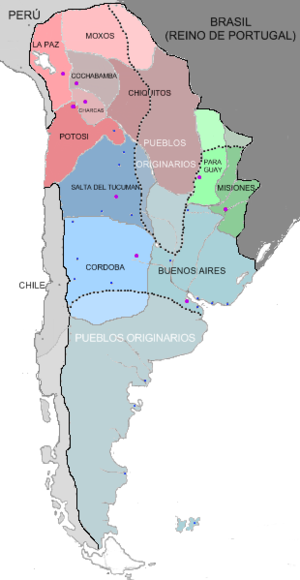
L’histoire de l’Argentine est l’historiographie des événements survenus sur l’actuel territoire de la République argentine depuis les premiers peuplements humains jusqu’à nos jours.
Cet article est une chronologie de l'évolution territoriale de la Bolivie, listant les modifications intérieures et extérieures de la géographie politique de ce pays.
Victorin de Villava y Aibar était un jurisconsulte, professeur d’université, magistrat et haut fonctionnaire espagnol, qui fit la deuxième partie de sa carrière dans la juridiction de l'audience de Charcas pendant la colonisation espagnole. À Charcas il écrivit son œuvre majeure.
L'Argentine coloniale désigne la période de l'histoire de l'Argentine marquée par la colonisation espagnole. Cette période s'étend de l'arrivée des espagnols au XVIᵉ siècle jusqu'à la guerre d'indépendance de l'Argentine.